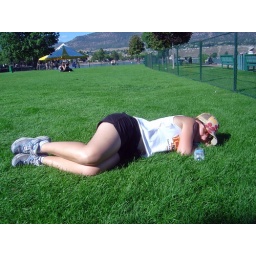
Resting in the grass - we had two hours downtime between stripping wetsuits and bike catch.